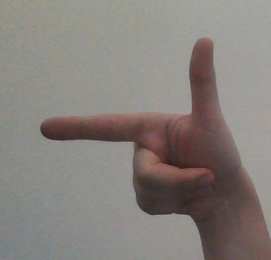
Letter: yaa